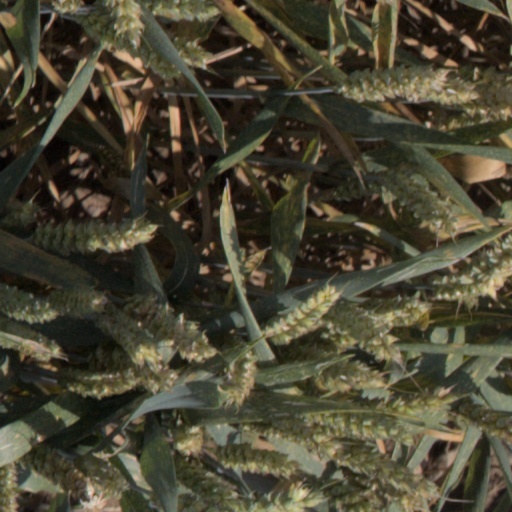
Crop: wheat